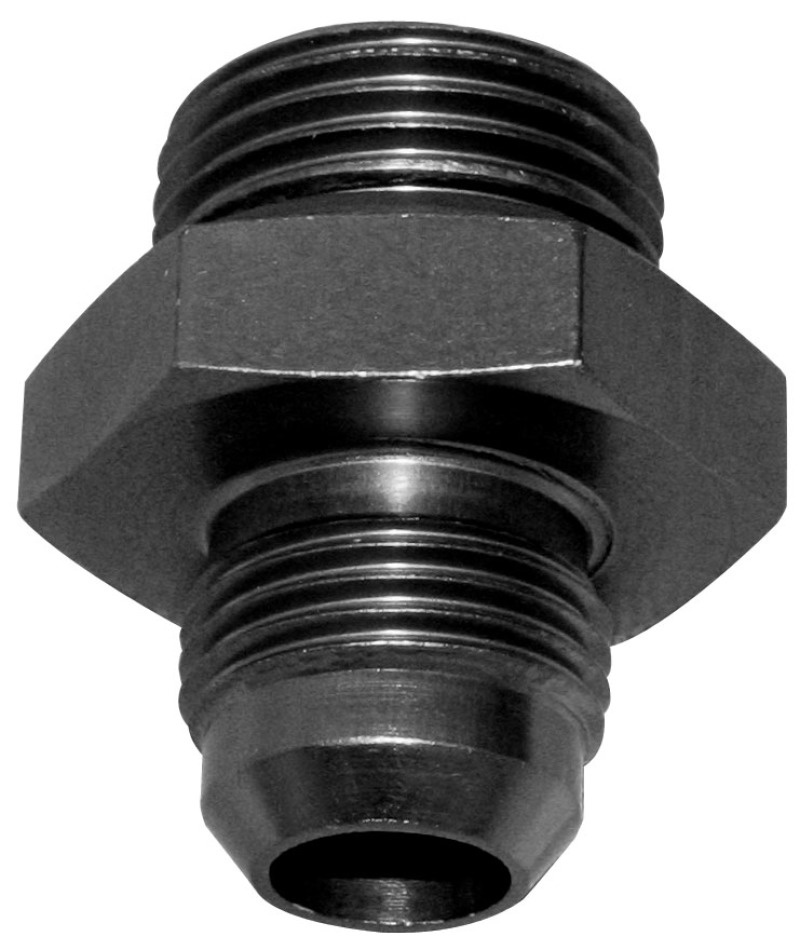
Moroso 12An to -10An Fitting - Aluminum - Single
Moroso 12An to -10An Fitting - Aluminum - Single
Brand: Moroso
Category: Vehicles & Parts > Vehicle Parts & Accessories > Motor Vehicle Parts